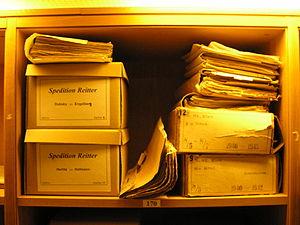
Les archives départementales de l'Aude sont un service du conseil départemental de l'Aude, chargé de collecter les archives, de les classer, les conserver et les mettre à la disposition du public.
Les Archives départementales de la Vendée sont un service du conseil départemental de la Vendée. Elles se situent à La Roche-sur-Yon, 14 rue Haxo.
La National Archives and Records Administration est une agence indépendante du gouvernement des États-Unis responsables des archives produites et reçues par les organes du gouvernement fédéral dont le but est de faciliter l’accès public à ces documents. Elle est aussi responsable de l’édition des actes du Congrès des États-Unis et des règlements fédéraux. Elle est dirigée par l'Archiviste des États-Unis et siège au National Archives Building à Washington. Sa structure actuelle remonte à 1985.
Les archives départementales de la Haute-Loire sont un service du conseil départemental de la Haute-Loire, chargé de collecter les archives, de les classer, les conserver et les mettre à la disposition du public. Le patrimoine écrit conservé aux Archives départementales de la Haute-Loire d’une grande richesse, couvre plus de mille ans d’histoire.
La direction des Archives et des biens culturels l'Orne est un service du conseil départemental de l'Orne. Elles se situent à Alençon. Ce service regroupe les « archives départementales de l'Orne » et le « Conservatoire des antiquités et objets d'art de l'Orne ». Les archives départementales accueillent la SHAO.